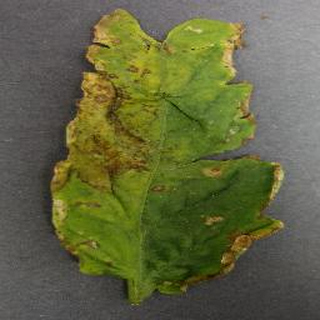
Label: tomato_bacterial_spot